Herbarium

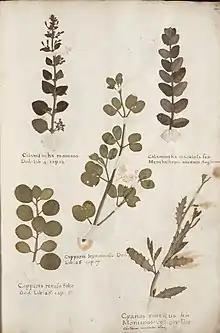
Herbarium book which dates from 1633. Made by the Flemish Bernardus Wynhouts.

A herbarium (plural: herbaria) is a collection of preserved plant specimens and associated data used for scientific study.